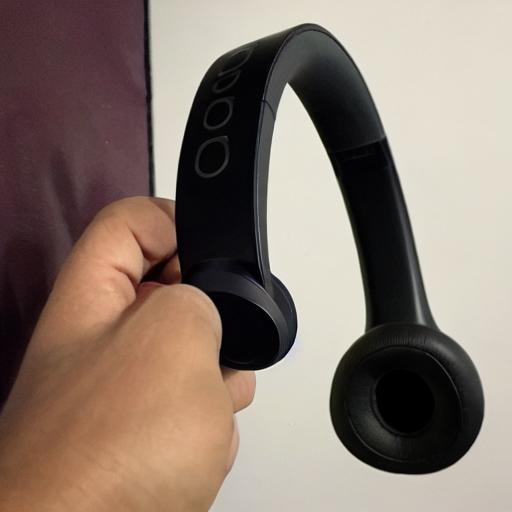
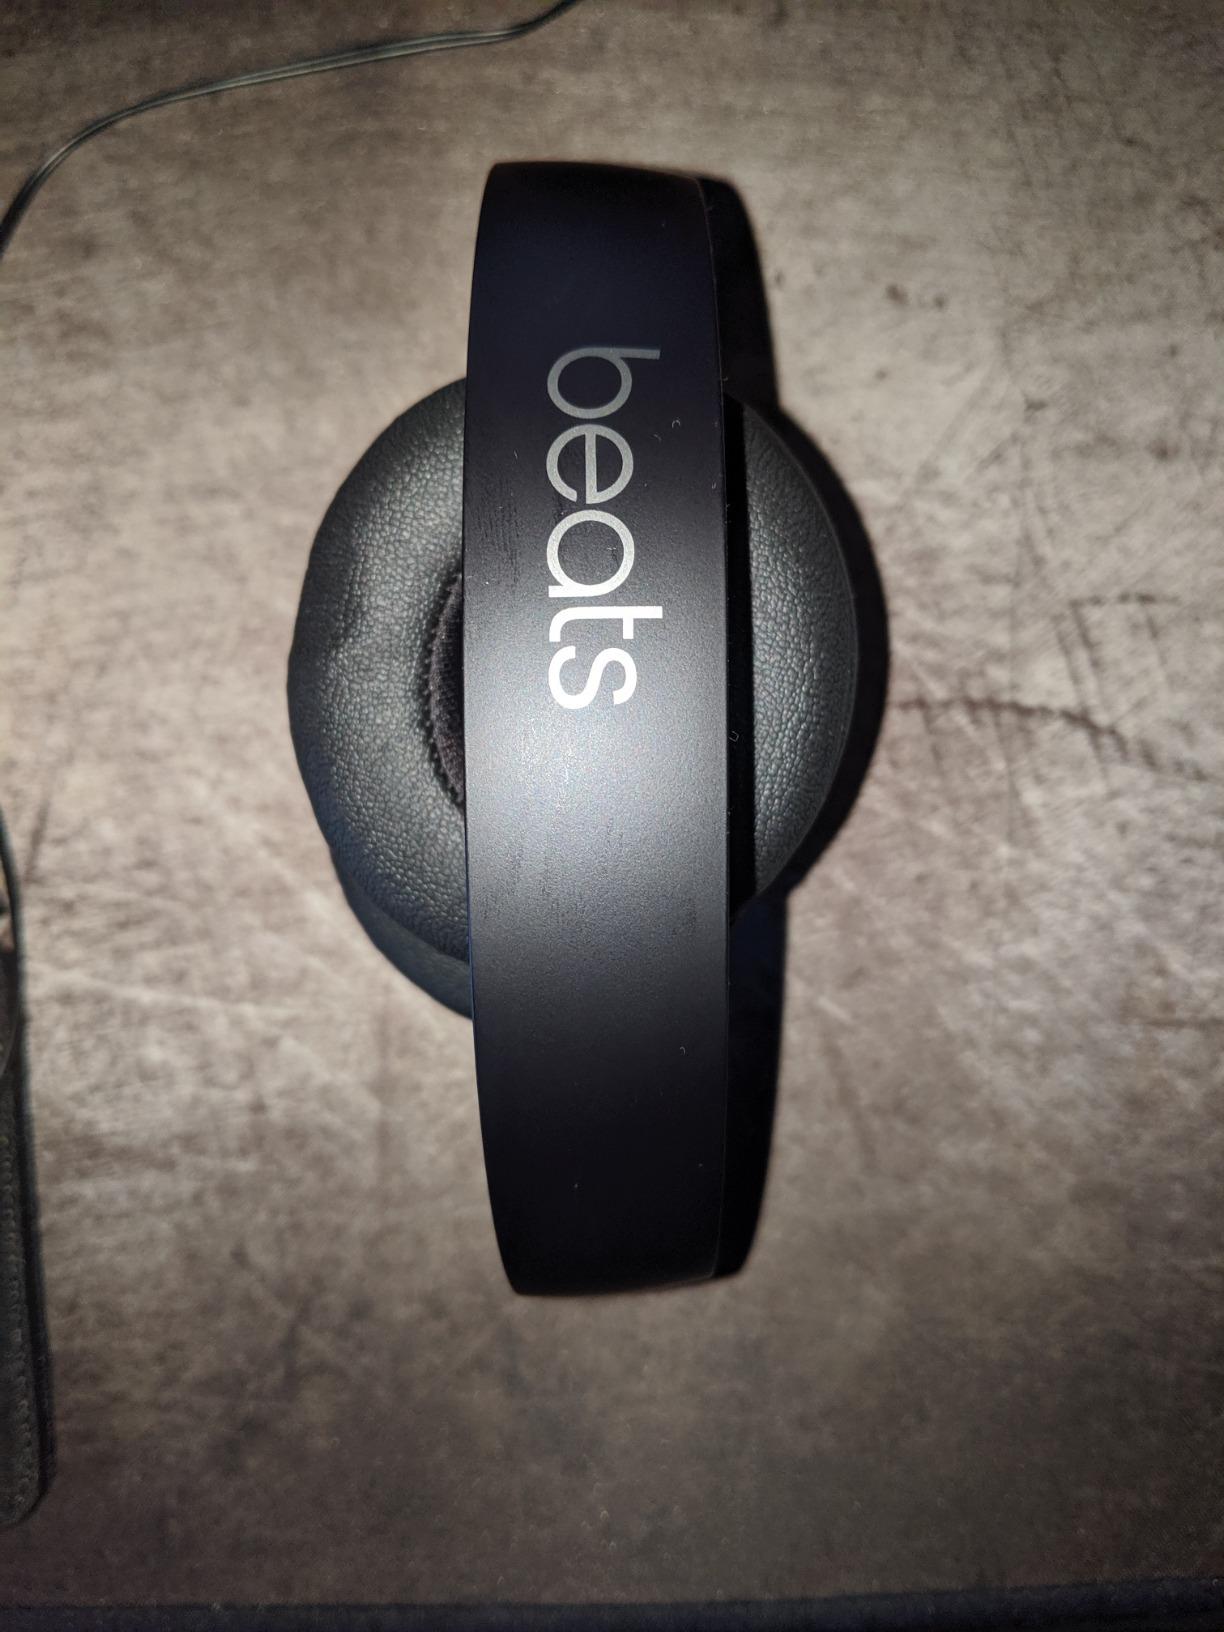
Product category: headphones
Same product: no